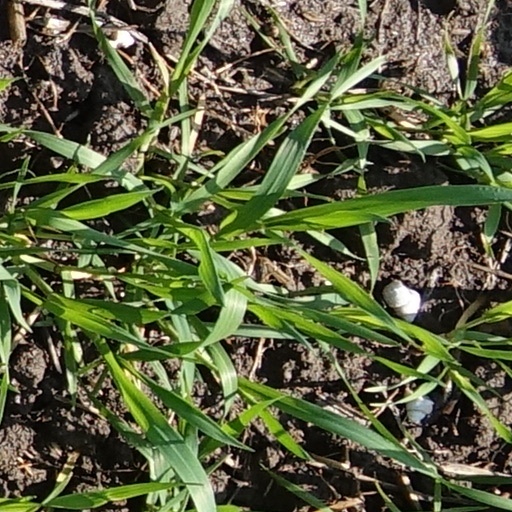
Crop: wheat